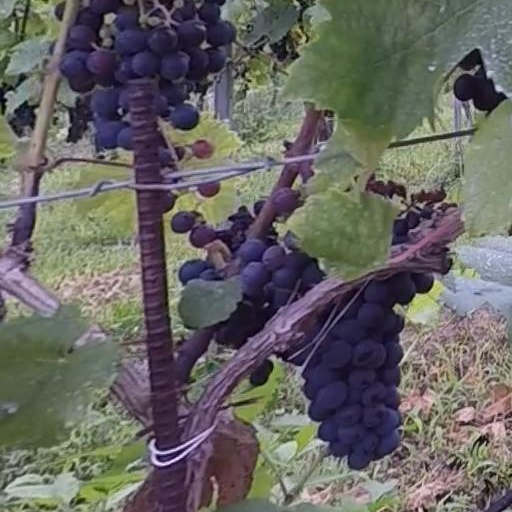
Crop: grape